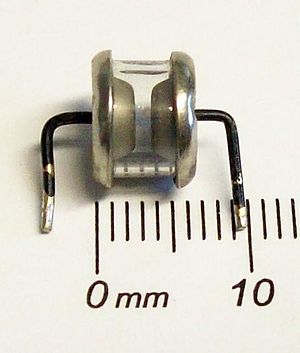
Transient-spændings-dæmper
Transient-spændings-dæmper gasudladningsrør til overspændingsbeskyttelse.
En transient-spændings-dæmper eller TVS er en generel klassifikation af en række af komponenter designet til at reagere på pludselige eller forbigående overspændinger. En sådan enhed, som anvendes til dette formål er en TVS-diode, der er en slags zenerdiode designet til at beskytte elektronik mod overspændinger. Et andet design er en familie af produkter, som er kendt som metaloxid varistor, der kan beskytte elektroniske kredsløb og elektrisk udstyr.